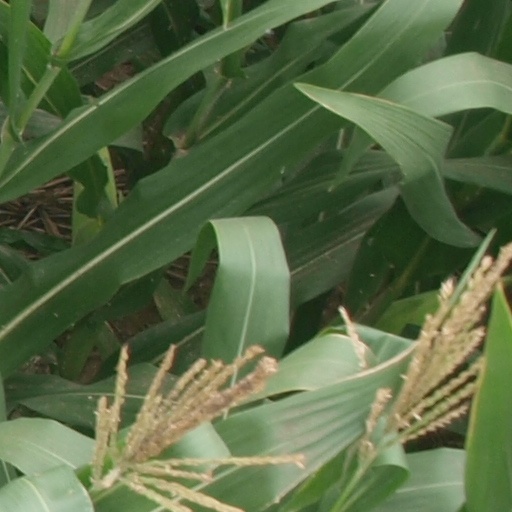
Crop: maize; corn